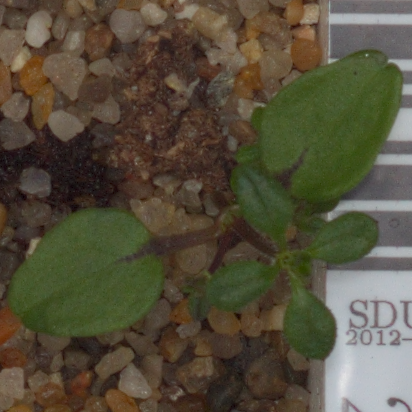
Label: cleavers